John Brannon (American football)

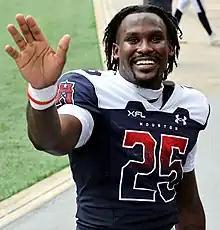
Brannon with the Houston Roughnecks in 2023

John William Brannon III (born March 10, 1998) is an American professional football cornerback. After playing college football for Western Carolina, he signed with the Los Angeles Chargers as an undrafted free agent in 2020.